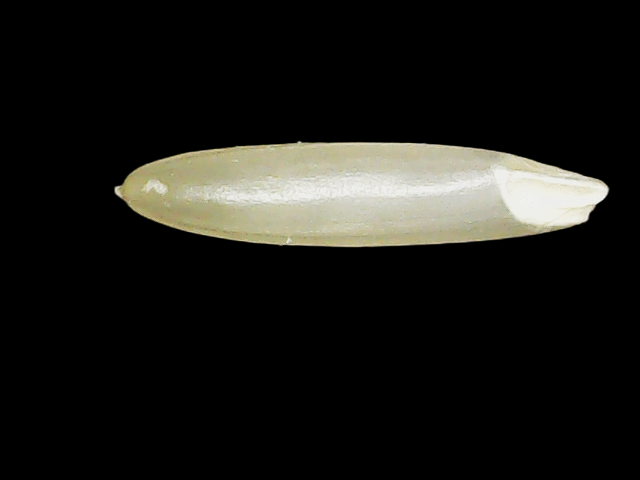
Rice variety: Binadhan25